Red Willow Vineyard

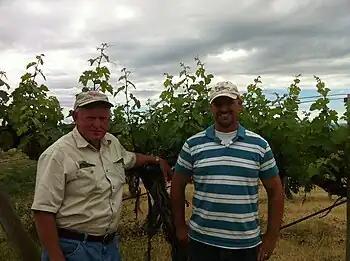
Mike Sauer and his son Jonathan, the 4th generation to be farming Red Willow, standing in front of one of the original 1973 Cabernet Sauvignon plantings.

The land that is today Red Willow Vineyard has had a long history as part of the homeland for the Yakama Nation of the Columbia Plateau. Following a series of tribal wars in the 1850s, the confederate tribes of the Yakama Nation moved to their current reservation south of the present day city of Yakima, Washington. In the 1920s, the Stephenson family purchased parts of what is now Red Willow Vineyard from the Yakama Nation tribe and planted it to alfalfa and potatoes while raising cattle on the higher slopes. The farm was named Red Willow after a dry creek that ran along the Ahtanum Ridge west of Yakima, Washington. The land continued to be a working farm until the late 1960s when Mike Sauer (who had married into the Stephenson family) returned home from college and began planting Concord grapes.